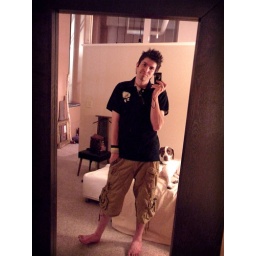
&lt;b&gt;July 9th, 2009:&lt;/b&gt;Navy polo shirt by Ditch Plains, Focus cargo shorts, Nikon wristband.In my dog walking play clothes.